Ryukyuan architecture

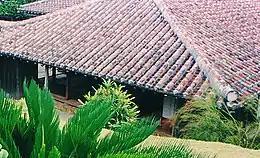
Red tile on the traditional Okinawan house

In addition to the houses with red roofs, Ryukyuan architecture also consists of castles or fortresses, which are prominent in the Ryukyu Islands. The primary feature of these structures is their stone walls. The structures, commonly referred to as "gusuku", also have one or multiple baileys, depending on their size. An additional feature is the presence of gates guarding entrances. At the heart of these buildings is a main hall, often referred to as "seidan", which is reserved as the residence of the feudal lord. Moreover, almost all the "gusuku" structures contain shrines that occupants use to perform religious rites. The Shuri Castle is an example of a "gusuku" structure.